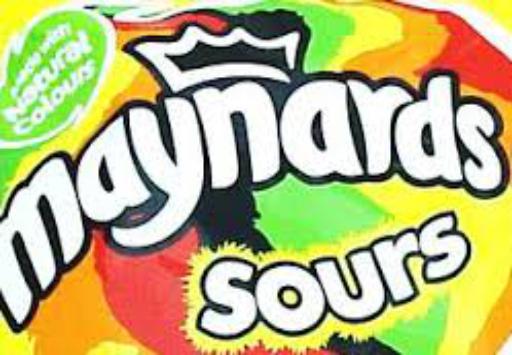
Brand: Maynards
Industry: Food